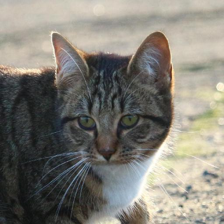
Label: animals